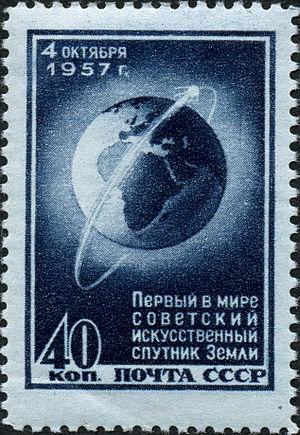
La crise du Spoutnik est un jalon de la guerre froide qui débute le 4 octobre 1957 lorsque l'URSS met pour la première fois en orbite un satellite, Spoutnik 1, soulignant ainsi son avance technologique par rapport aux États-Unis, et initiant ainsi une période de peur et d'inquiétude du public du bloc de l'Ouest. Les États-Unis étaient la puissance mondiale dominante depuis la fin de la Seconde Guerre mondiale grâce à son avantage en matière de capacité nucléaire. Or si l'URSS pouvait lancer un satellite, cela signifiait également qu'elle pourrait lancer une ogive nucléaire capable de parcourir de longues distances intercontinentales et d'atteindre les USA, un territoire qui n'avait jamais été menacé du fait de son éloignement des guerres européennes et devenait soudain vulnérable.